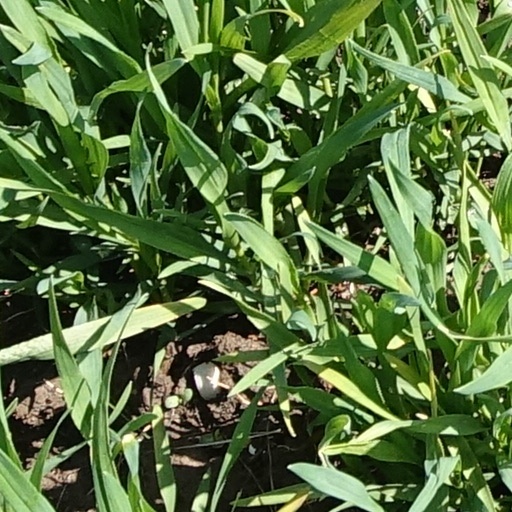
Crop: wheat